The Bay School of San Francisco

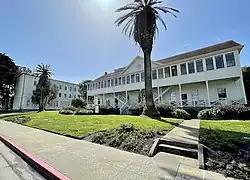
The Bay School of San Francisco buildings at 36 Lincoln and 35 Keyes Avenue

The Bay School of San Francisco is a private coeducational college preparatory school in San Francisco, California. The school opened in 2004.